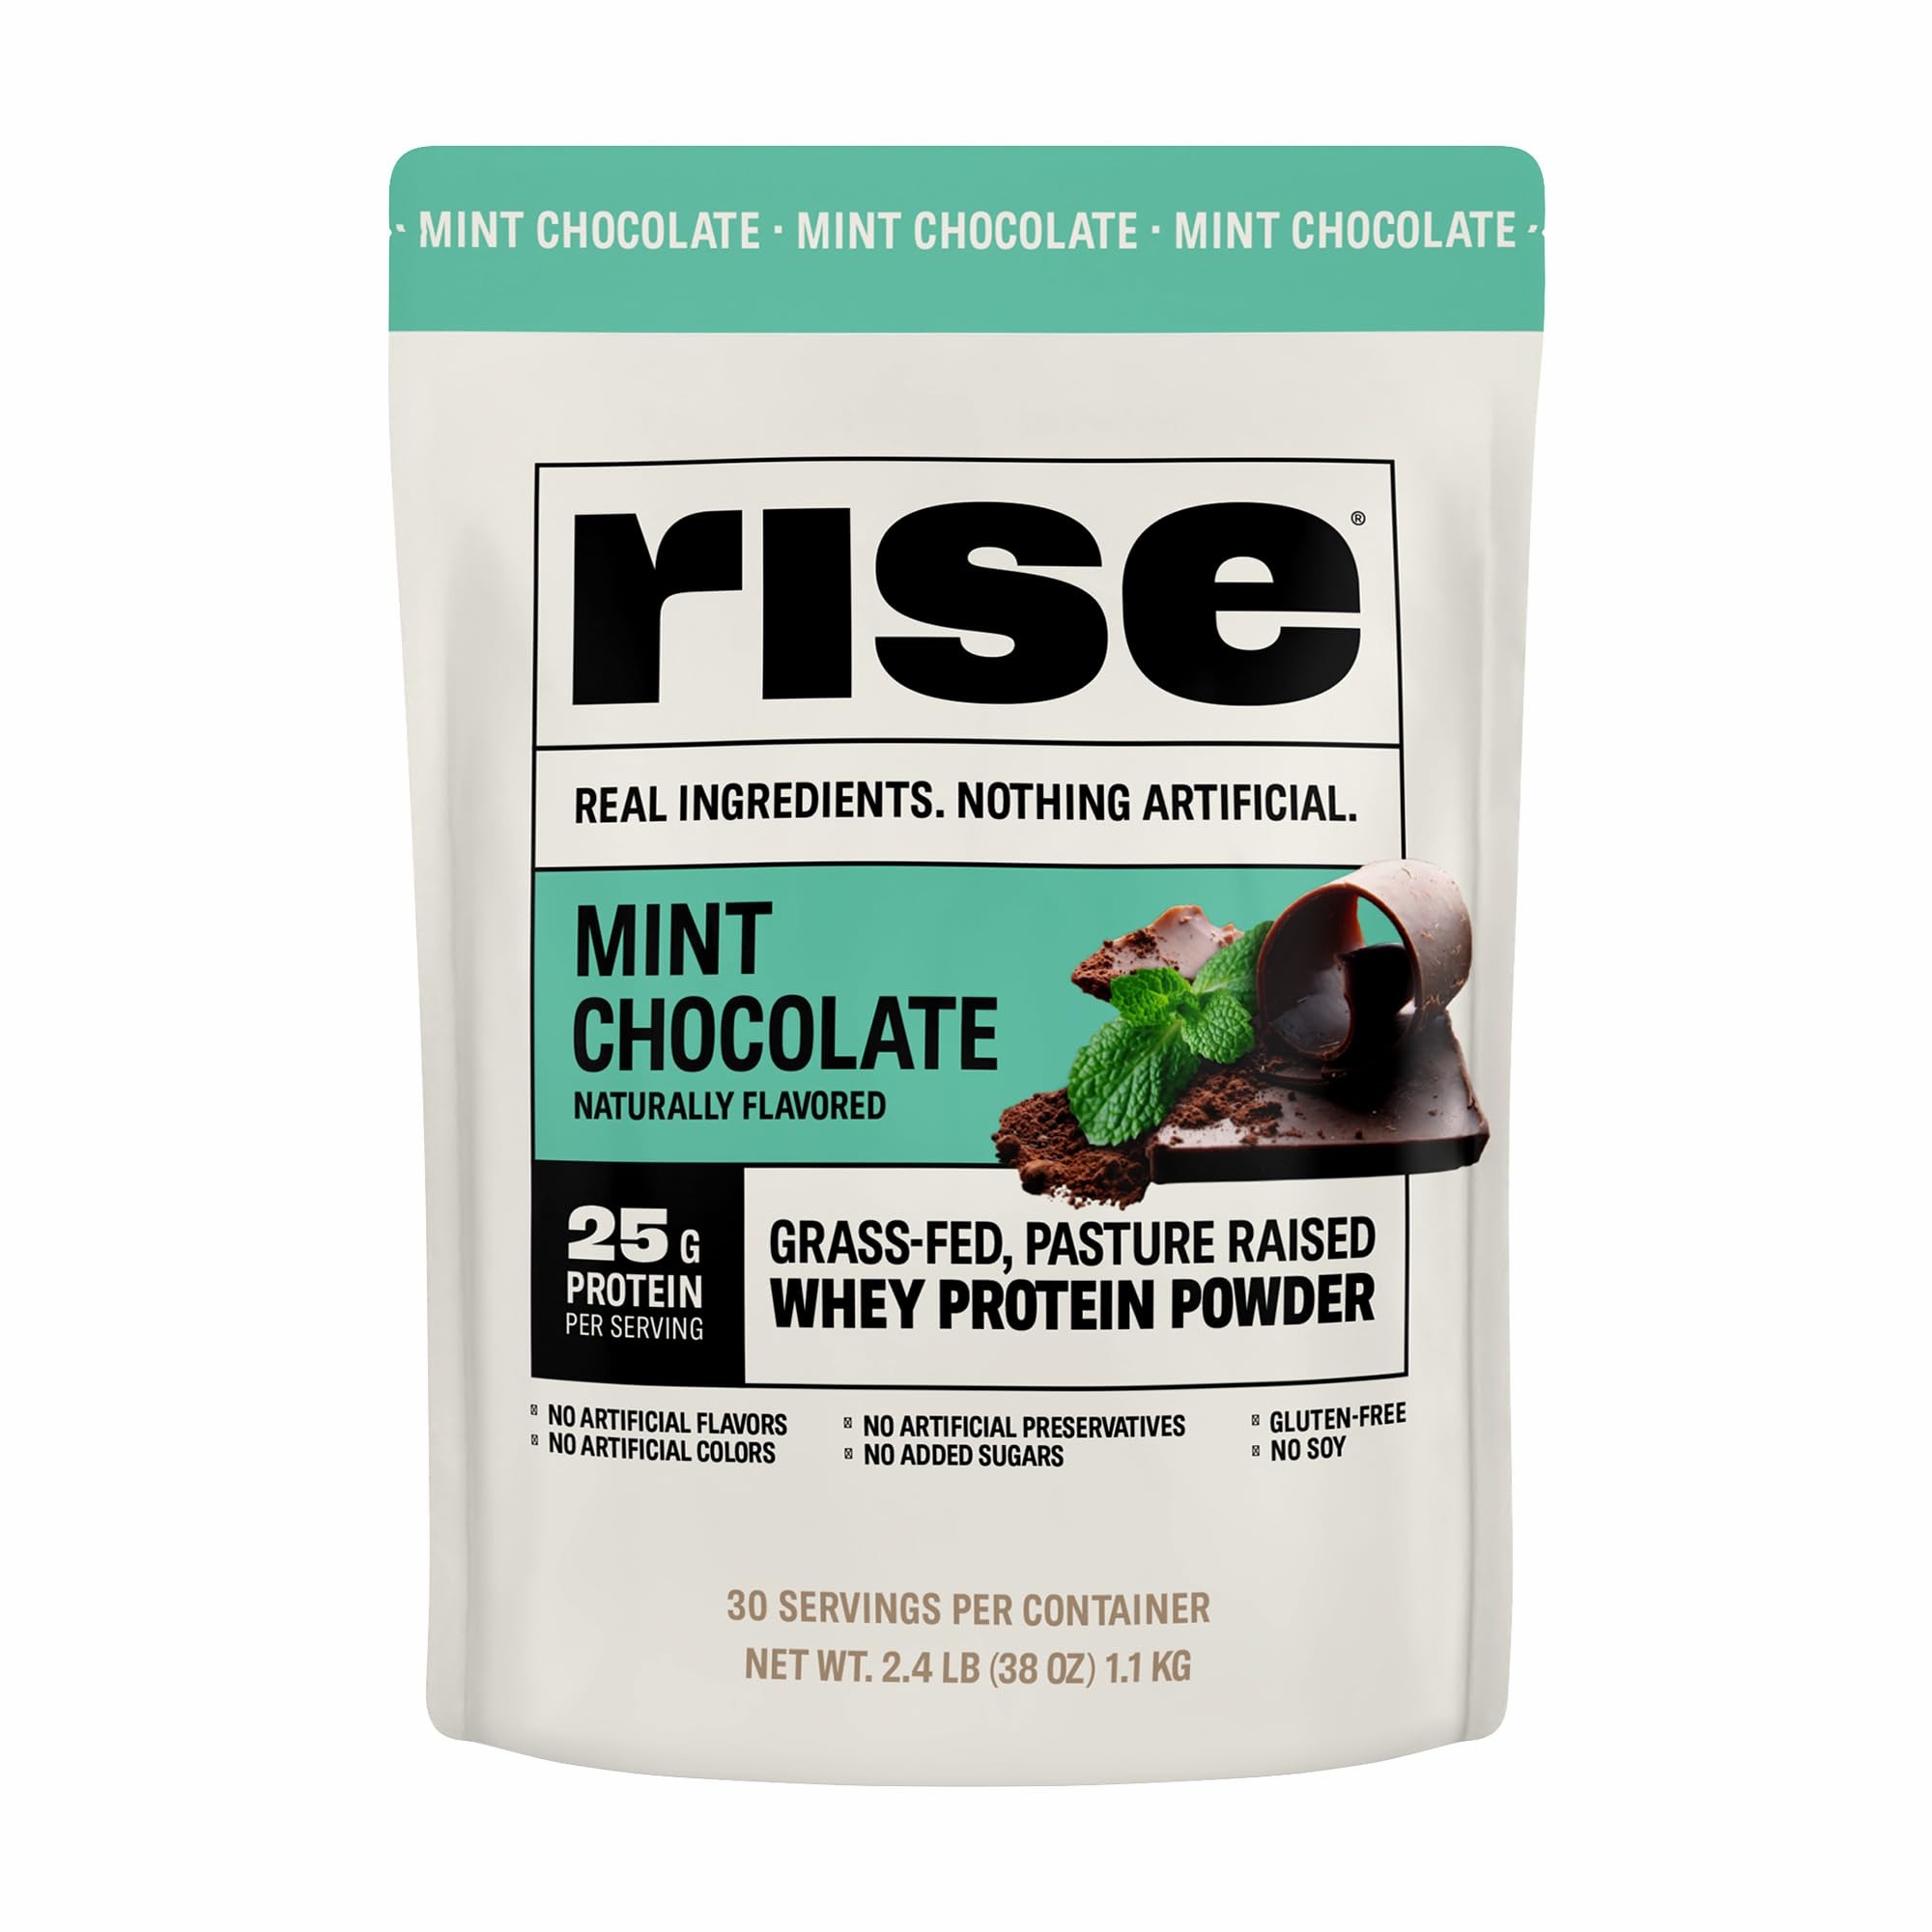
Item Name: Rise Grass-Fed Whey Protein Powder - Mint Chocolate | 25g Protein No Artificial Flavors, Colors, or Preservatives - Sugar Free, Gluten-Free, Soy Free (2.4 lbs)
Bullet Point 1: MINT CHOCOLATE: With only 150 calories per serving, indulge in the refreshing taste of mint swirled into rich, velvety chocolate for a guilt-free treat packed with high-quality protein, making it an ideal addition to your balanced diet without excess calories.
Bullet Point 2: PREMIUM WHEY: New Zealand sourced grass-fed, pasture raised whey protein from dairy cows that receive no antibiotics or growth hormones.
Bullet Point 3: QUALITY NUTRITION MADE SIMPLE: Crafted with just 7-8 real ingredients, our protein powder ensures you get pure nutrition without any fillers. Contains 5.5g of BCAAs to assist in Muscle Recovery.
Bullet Point 4: HIGH PROTEIN SHAKE: Fuel your body's journey with pasture-raised whey protein powders. Each serving delivers a powerful 25 grams of protein to fuel your muscles and support recovery.
Bullet Point 5: ENJOY ANYWHERE: With zero sugar added - and superior dissolution - our whey protein powder is a great choice for your active lifestyle before/after exercise, between meals, or any time of day when you need extra protein.
Product Description: Cut through life's chaos with Rise, your body's fuel for a straightforward, clean boost. Power up with 100% real, simple ingredients packed with protein - no fillers, nothing artificial, ever. Fuel your body's journey with Rise, featuring the added benefit of whey protein sourced from the milk of grass-fed cows. It's a great choice for your active lifestyle before or after exercise, between meals, or any time of the day when you need extra protein. Let's rise together.
Value: 38.0
Unit: Ounce

Price: 39.95